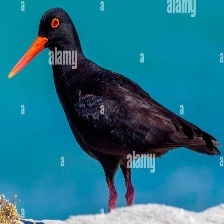
Species: AFRICAN OYSTER CATCHER
Scientific name: HAEMATOPUS MOQUINI
ImageNet parent category: oystercatcher